Eric Stach

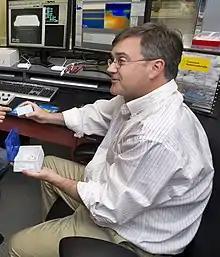
Eric Stach in the Center for Functional Nanomaterials in 2012

Eric Andrew Stach is an American materials scientist who is a professor at the University of Pennsylvania and an elected fellow of both the American Physical Society (for "development and application of in-situ and operando methods in materials research using transmission electron microscopy") and the Microscopy Society of America. He was also awarded the Eli F. Burton Award in 2009. He was named a "Highly Cited Researcher" in the newly established Cross-Field category in 2018.